Vital Brazil

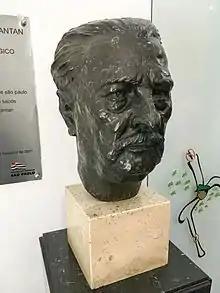
Bust of Vital Brazil in Instituto Butantan

Vital Brazil thus began a series of experimental investigations, and in 1901 he was able to prove that monovalent sera against the Asiatic species were ineffective against South American snakes, and proceeded to develop his first monovalent sera against the most common envenomations in Brazil, those produced by the "Bothrops", "Crotalus" and "Elapidae" genera (represented respectively by the jararaca snake, the rattlesnake, and the coral snake). He found several clinical and biochemical similarities between bothropic and crotalic envenomations and so he was the first to achieve a polyvalent serum, i.e., simultaneously effective against both species, which represented a triumph over the stark mortality caused by these species in North, Central and South America. In a few decades, this mortality, which was higher than 25% to 20% of bitten people, fell to less than 2%.